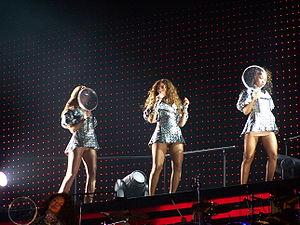
Destiny's Child est un groupe féminin américain de R'n'B composé des trois chanteuses Beyoncé Knowles, Kelly Rowland et Michelle Williams.